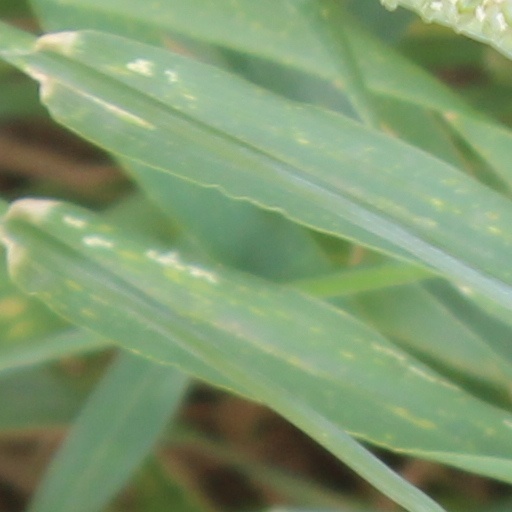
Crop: wheat